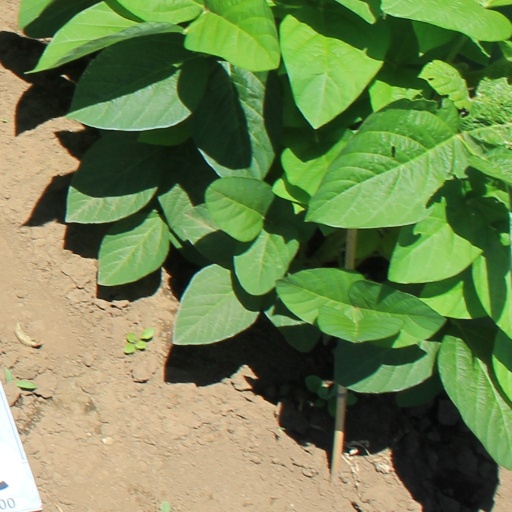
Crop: soybean